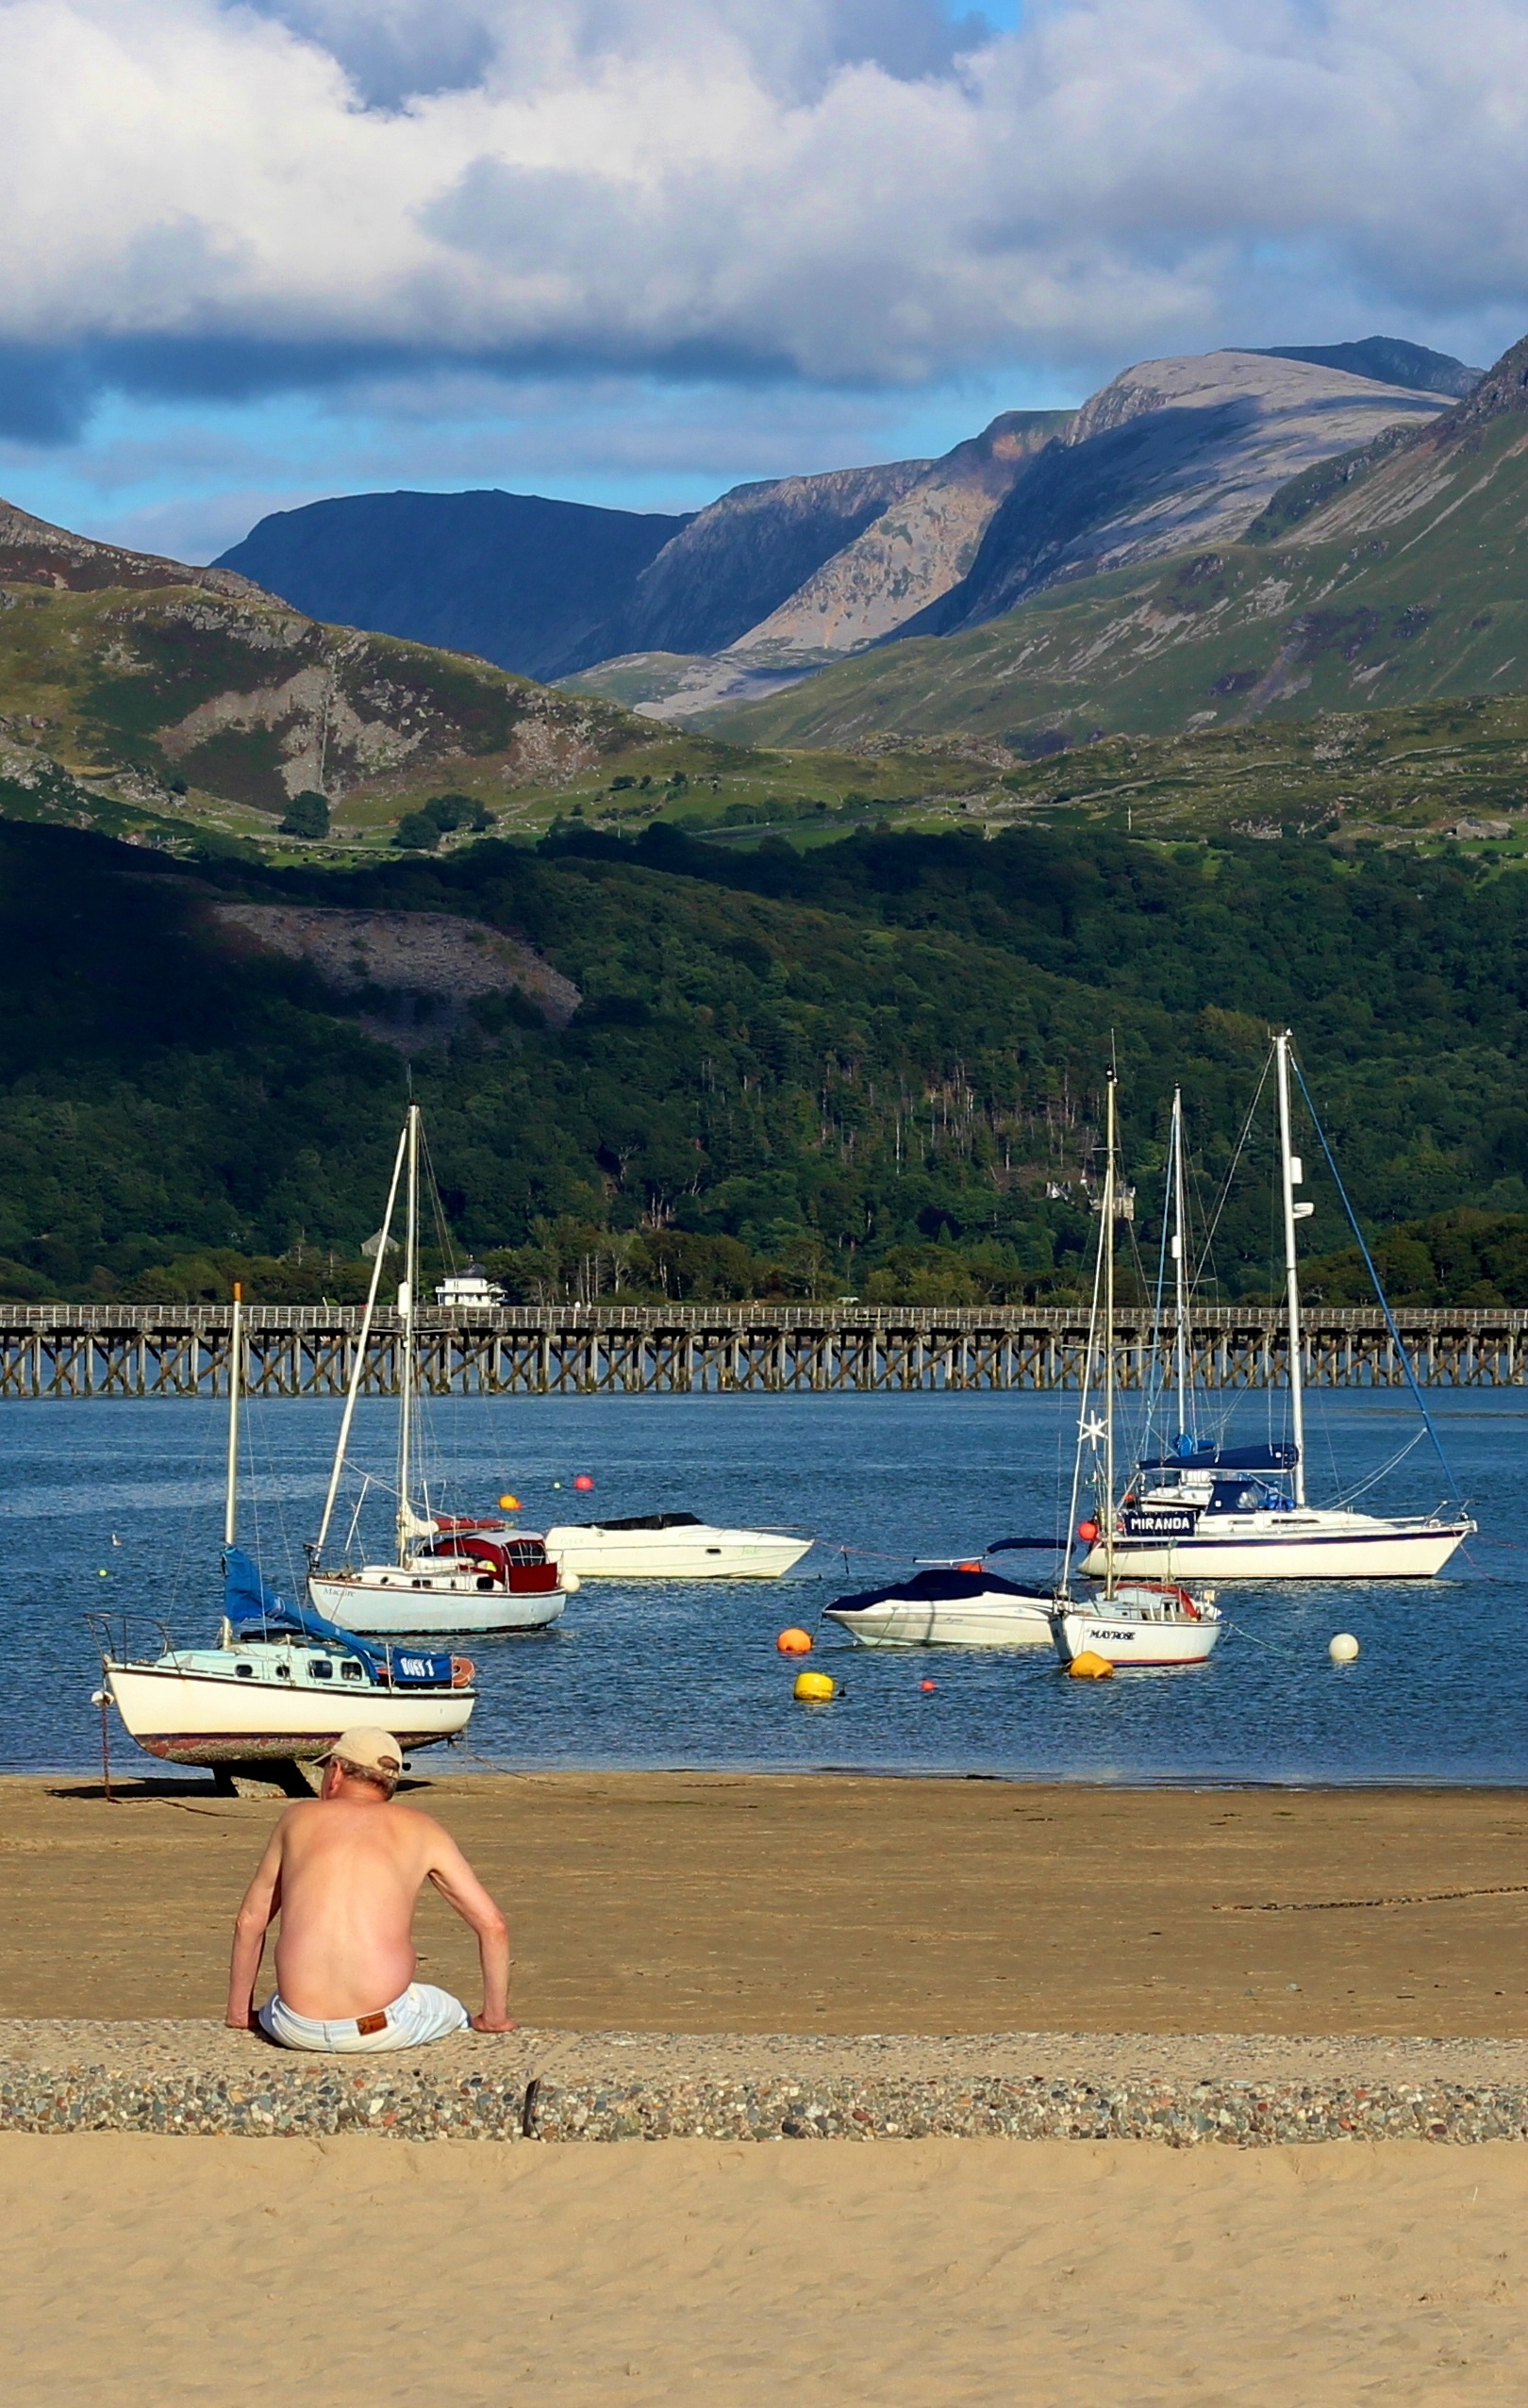
man, beach, sea, coast, water, nature, ocean, horizon, sky, sun, white, sport, boat, shore, wave, lake, wind, ship, summer, vacation, travel, recreation, mediterranean, vessel, vehicle, tropical, sailing, yacht, holiday, bay, blue, freedom, tourism, trip, lifestyle, leisure, sailboat, body of water, cruise, sunny, nautical, luxury, mountains, boats, sail, cape, yachting